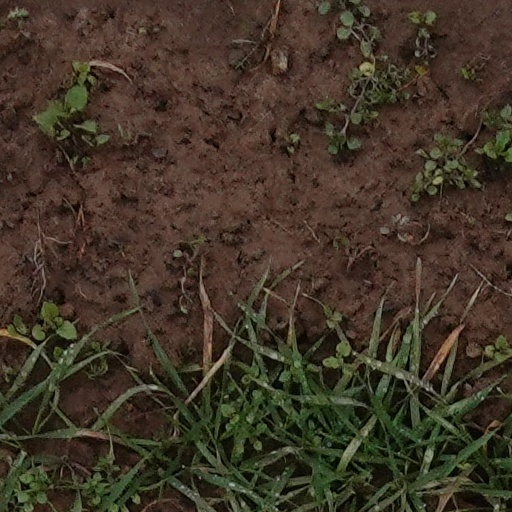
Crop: wheat